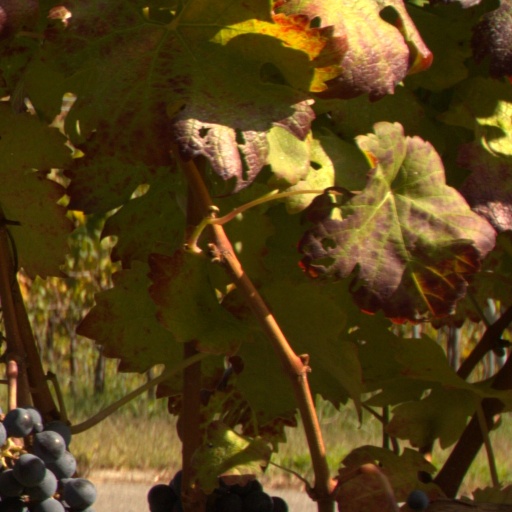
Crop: grape